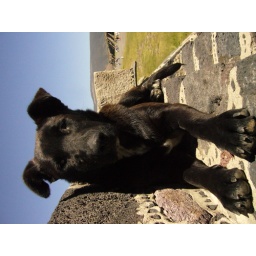
black dog in Teotihuacan